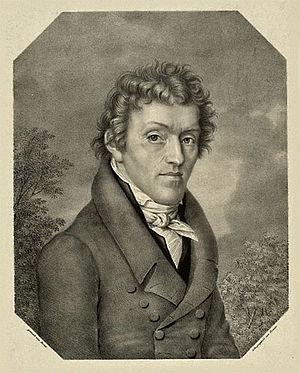
Georg Friedrich Creuzer, né à Marbourg le 10 mars 1771 et mort à Heidelberg le 16 février 1858, est un archéologue et philologue allemand.